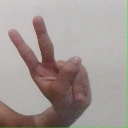
अक्षर: ऐ